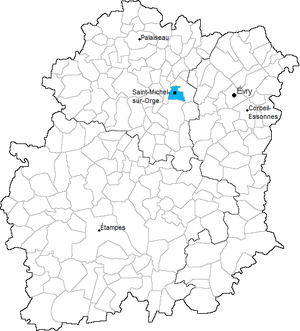
Carte du canton de Saint-Michel-sur-Orge en Essonne (91)
Le canton de Saint-Michel-sur-Orge est une ancienne division administrative et circonscription électorale française située dans le département de l’Essonne et la région Île-de-France.